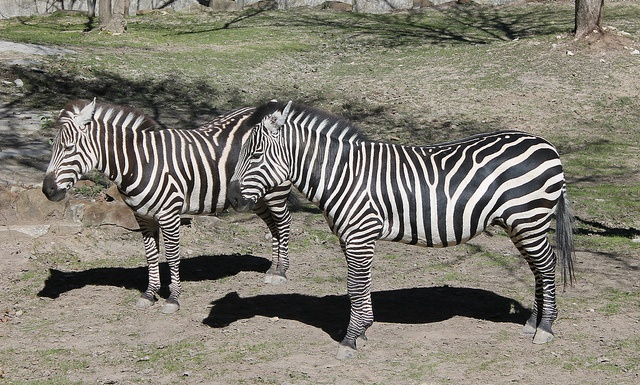
two zebras grazing in a nearby grassy plains area
Two zebra's standing side by side in the grass/dirt.
Two zebras standing next together in their den
Two zebra standing next to each other on a dry grass covered field.
two zebras standing near each other on a field of grass